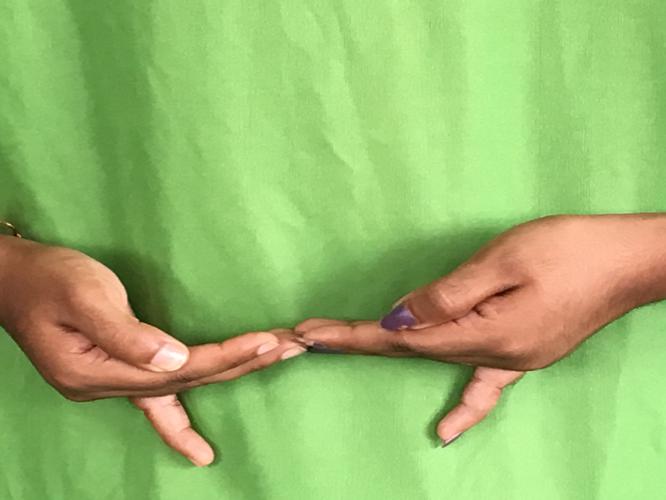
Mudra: Khatva
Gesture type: double_hand